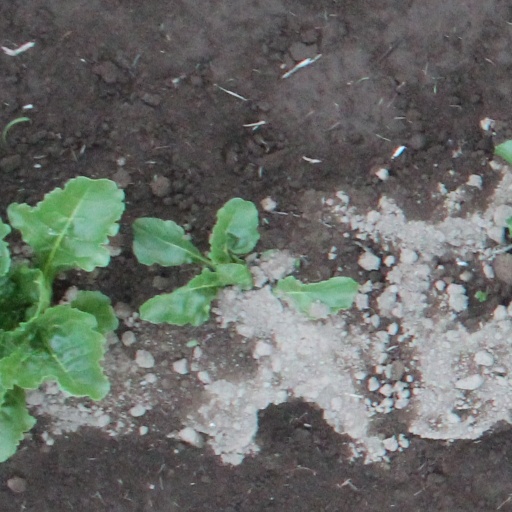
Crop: sugar beet